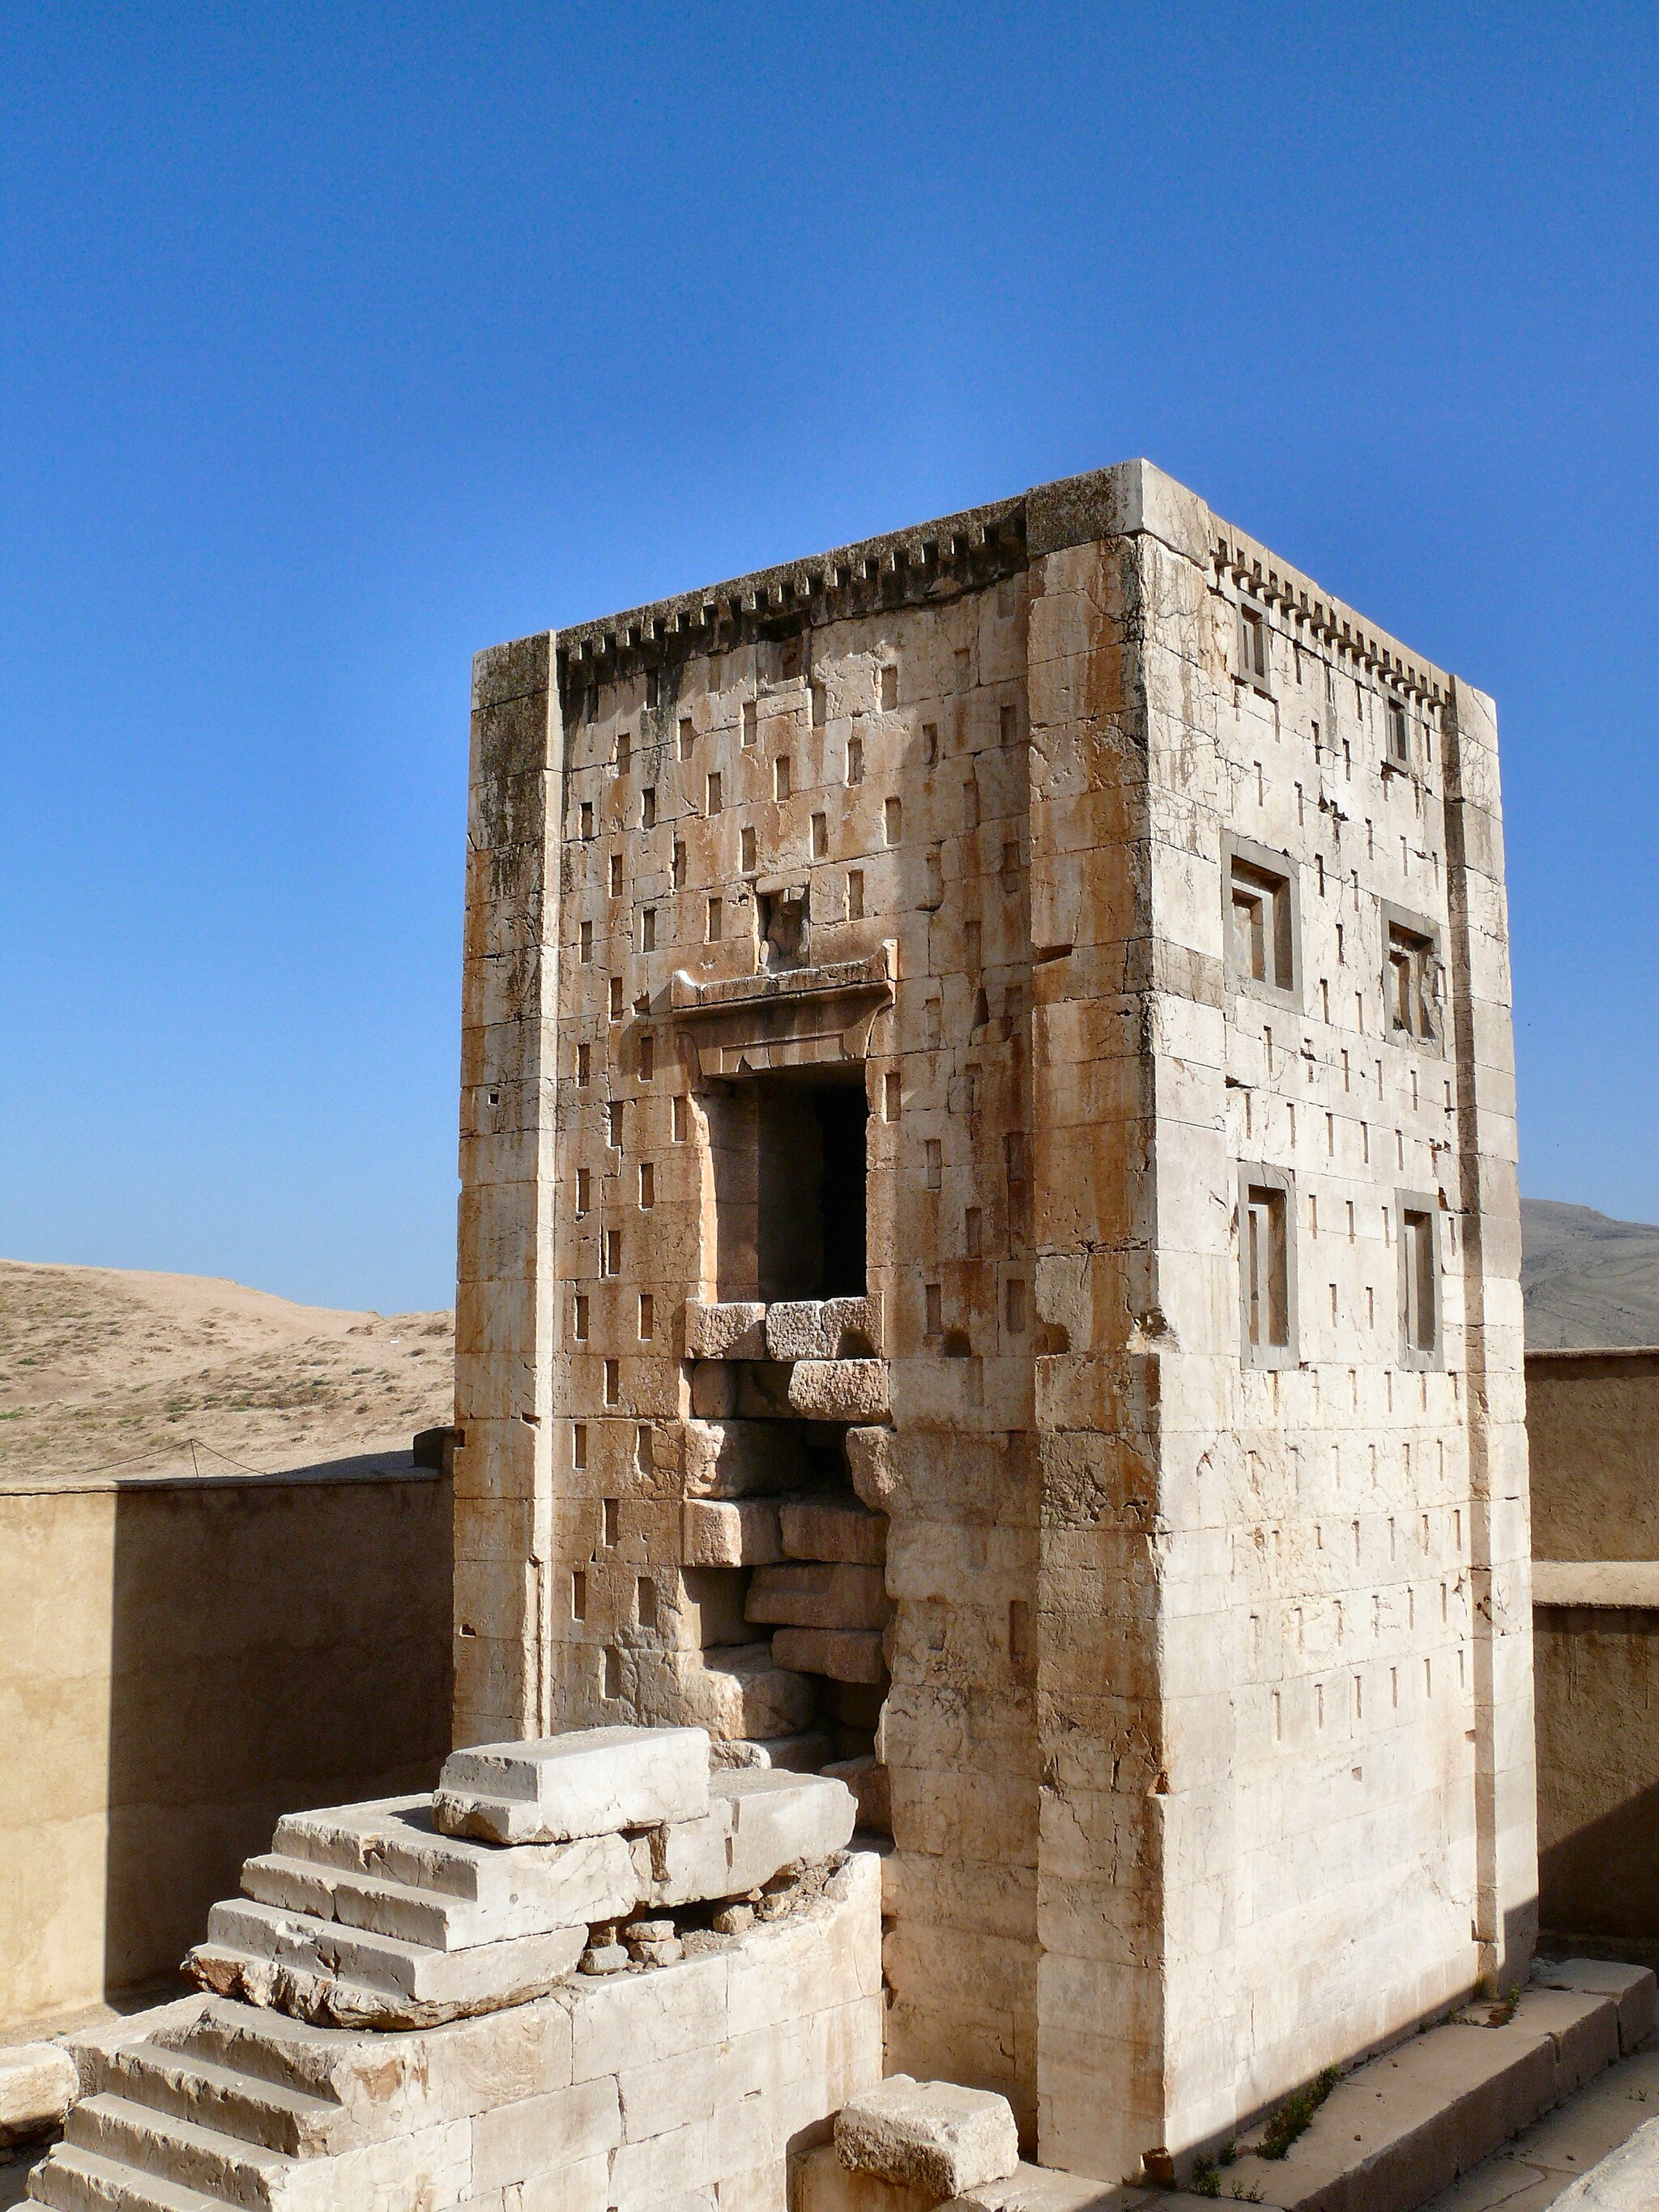
Title: Kabaa ye Zartosht
Description: The Kabaa ye Zartosht is an Achaemenian era Zoroastrian temple at Naqsh-e Rostam, Iran, in front of the royal tombs of King Darius Ist the Great, Xerxes Ist the Great, Artaxerxes Ist Makrocheir, and Darius II Ochos. Built with massive marble stones, the temple was still used during the second persian empire (Sasanian era) as testify a long royal inscription writen in Pahlavi attributed to king Shapur Ist and another from the hight priest (Moebed) Kartir. Fire temple (Atashkade) or guardian of the royal tomb, its exact function remains uncertain. The ruins of a similar building named Zendan-e Salman (Salomon's prison) can be seen at Pasargades, the ancient capital of king Cyrus the great (see www.flickr.com/photos/dynamosquito/2379877592) . Taken at Naqsh-e Rostam, vicinity of Marvdasht, Fars province, Iran, April 2008
Date: 2008-10-11 15:58:38
Categories: Ka'ba-ye Zartosht, Flickr images uploaded by Flickr upload bot